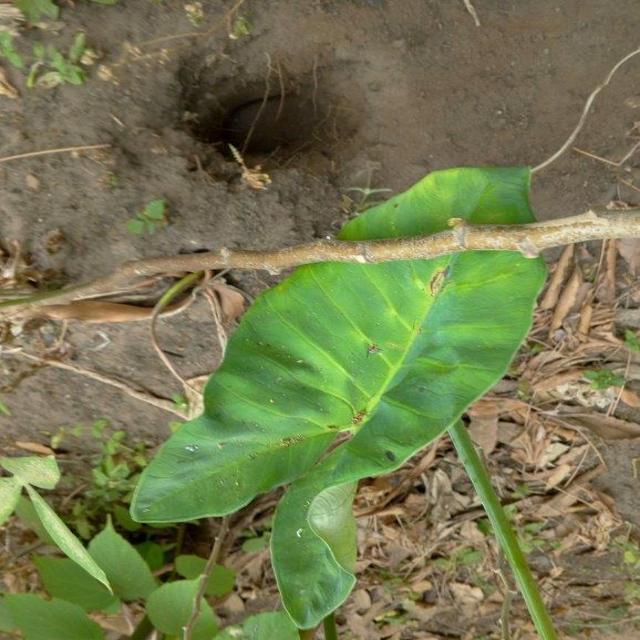
Label: Early_Blight